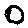
Label: 0